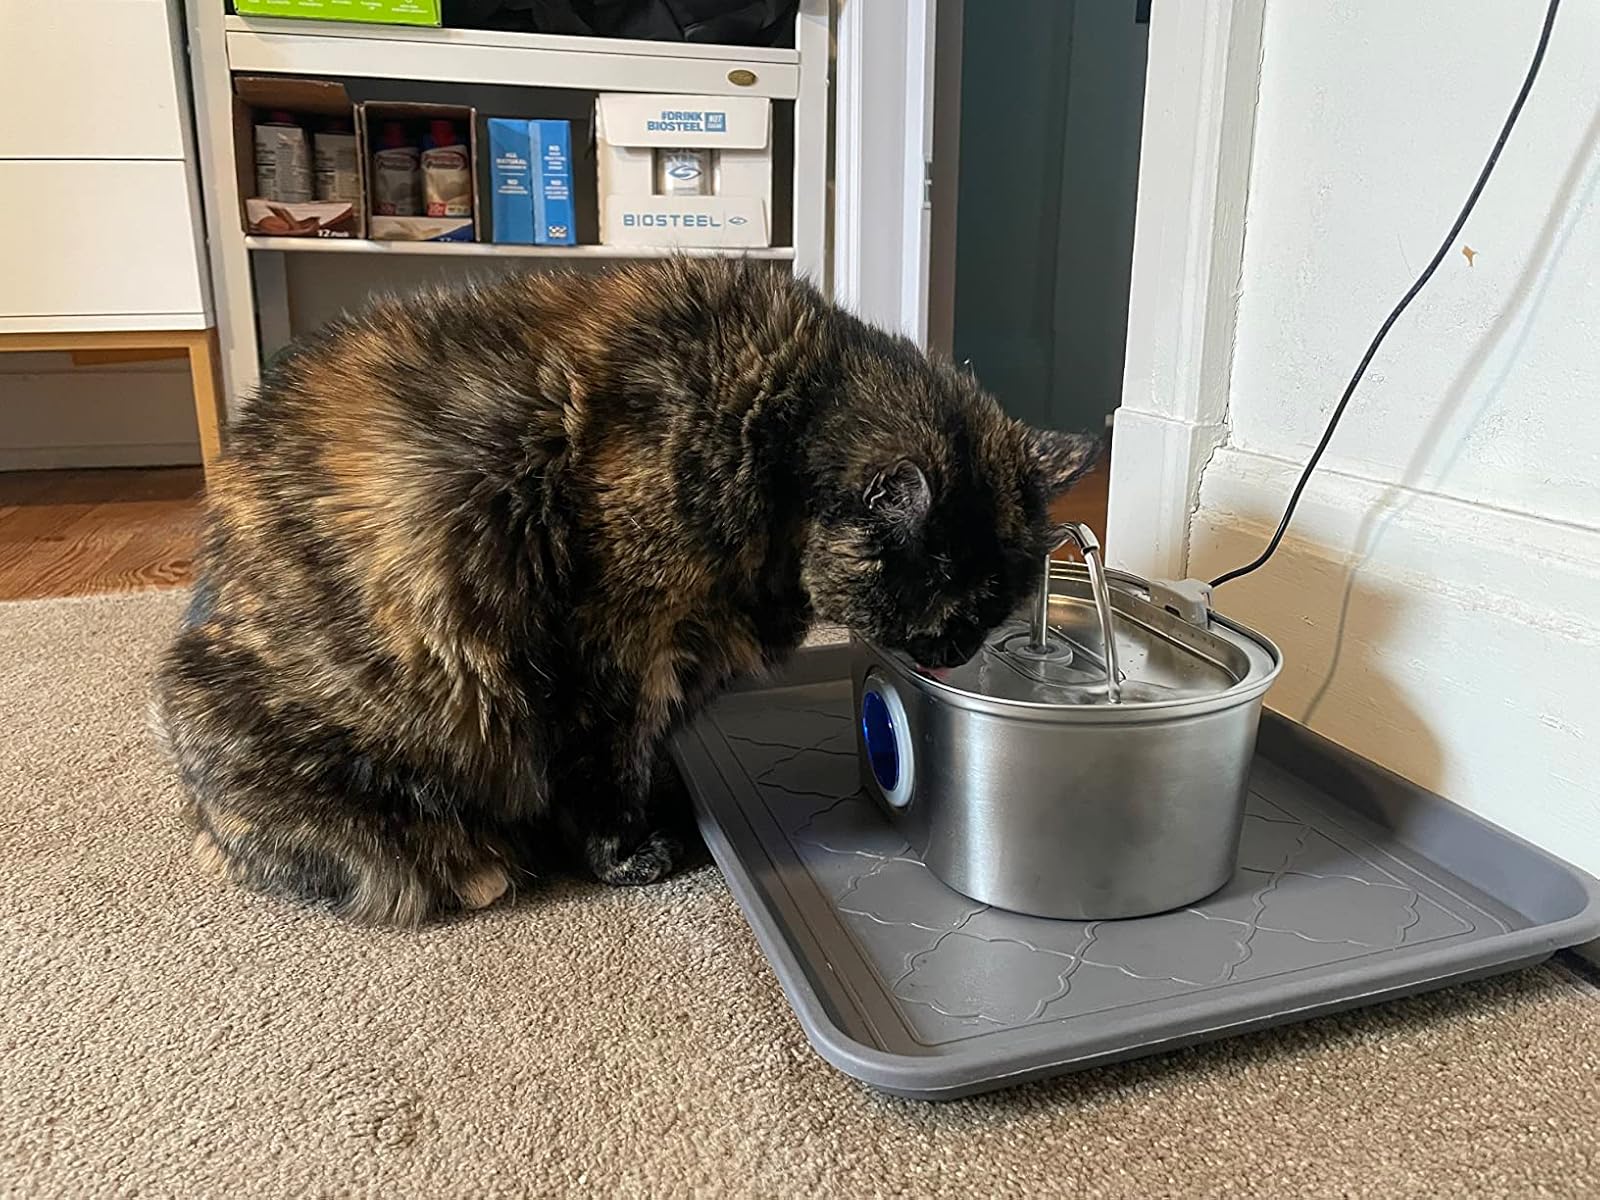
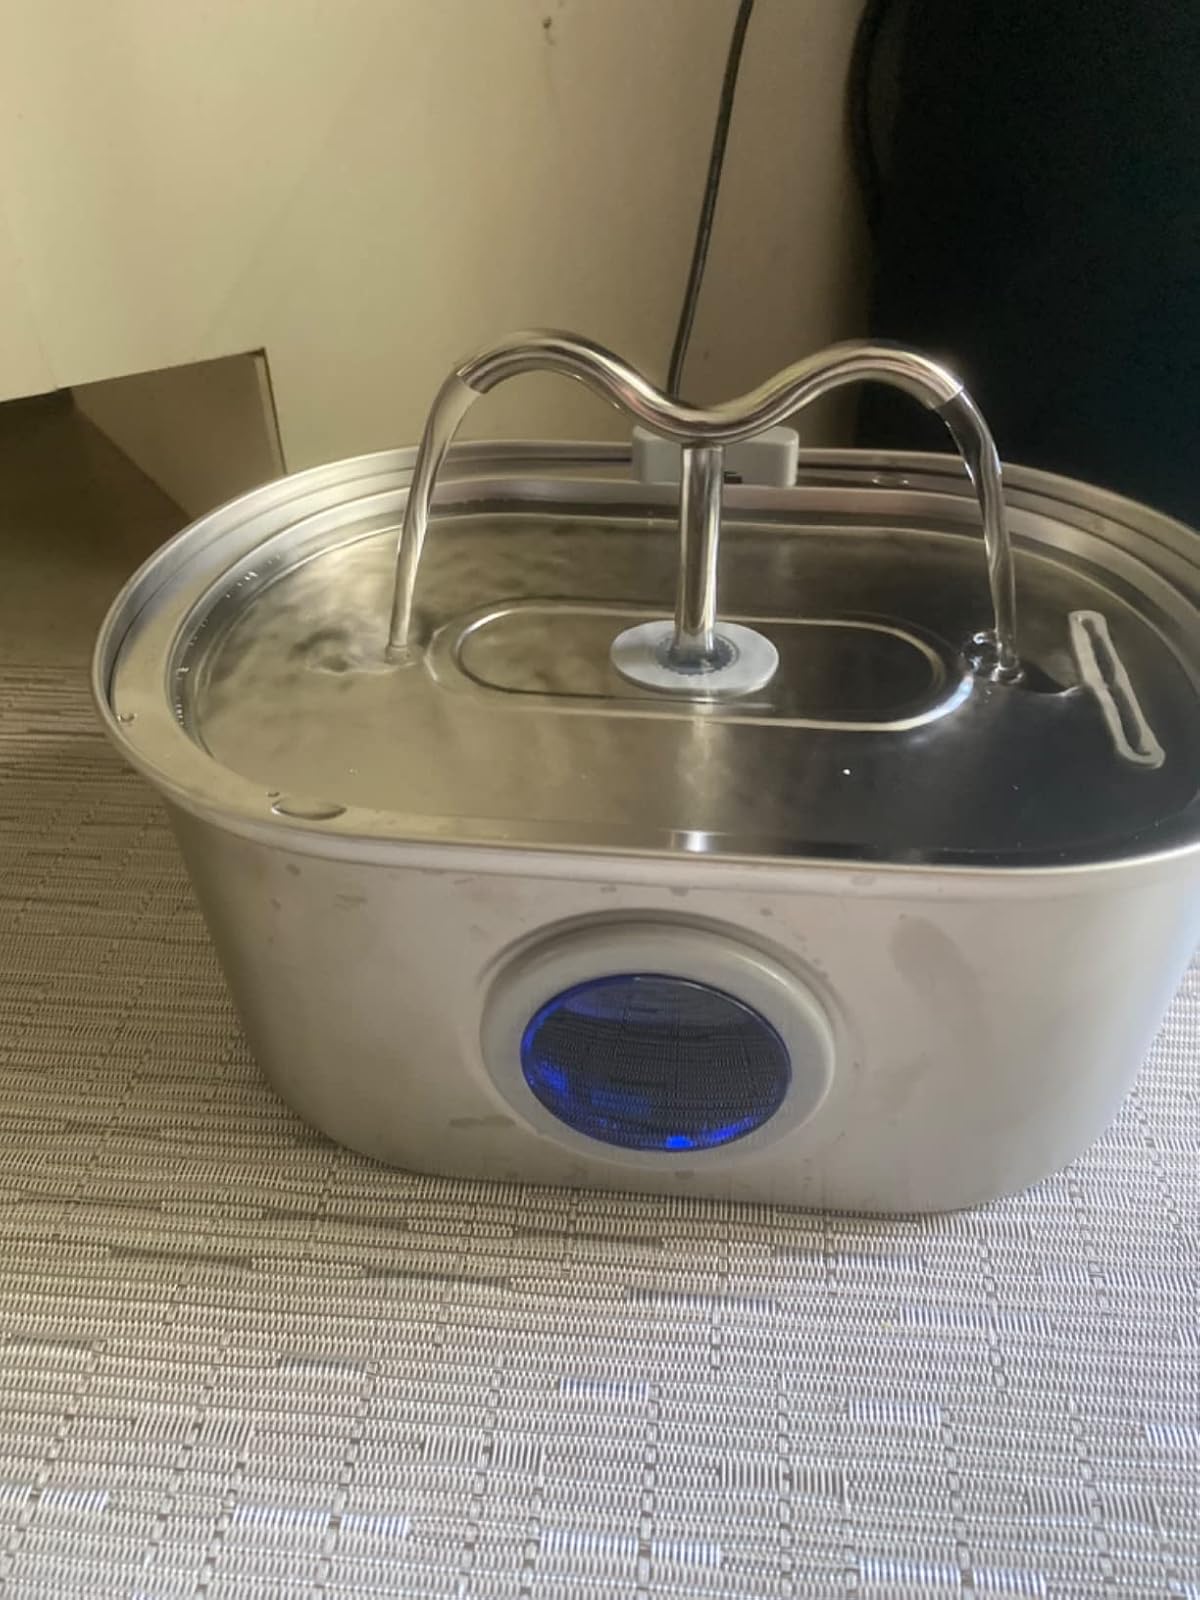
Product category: items_bowl
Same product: yes